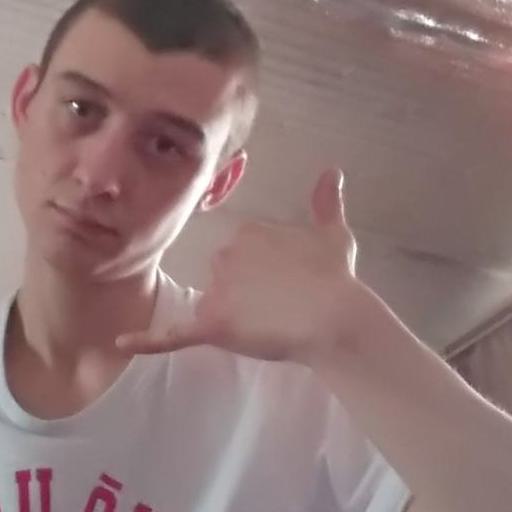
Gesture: call